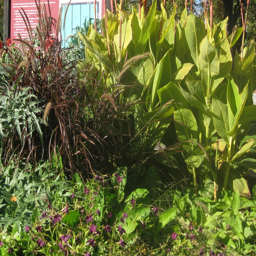
the beauty of the gardens along our walk can be upset by ill mannered dogs and their owners .